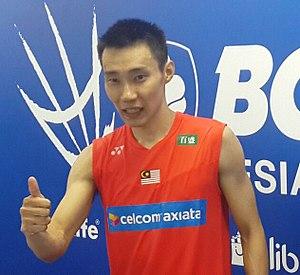
Lee Chong Wei, né le 21 octobre 1982 à Bukit Mertajam en Malaisie, est un joueur de badminton malaisien. Professionnel de 2002 à 2019, il détient le record du nombre de semaines en tête d'un classement mondial de badminton, ayant réalisé cette performance en simple hommes pendant 349 semaines. Ses accomplissements lui ont valu d'être élevé au titre honorifique de Datuk dans son pays, où le badminton est sport national.